Chengguan (agency)

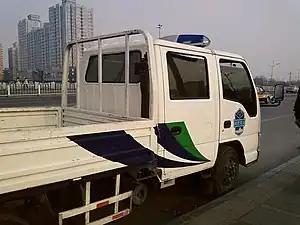

Chengguan are responsible for cracking down on unlicensed street vendors. According to the BBC, "Ever since the agency came into existence 10 years ago, there have been repeated criticism of them using excessive force. This "de facto" para-police bureau, equipped with steel helmets and stab-proof vests, is often used by local officials as trouble shooters". Chengguan often also clash with standard police who respond to Chengguan brutality reports.